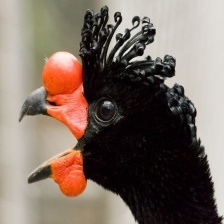
Species: WATTLED CURASSOW
Scientific name: CRAX GLOBULOSA